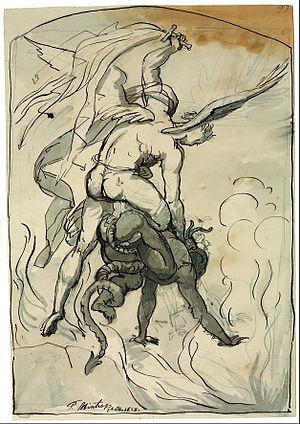
Theodor Mintrop est un peintre allemand.